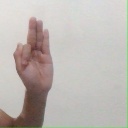
अक्षर: फ